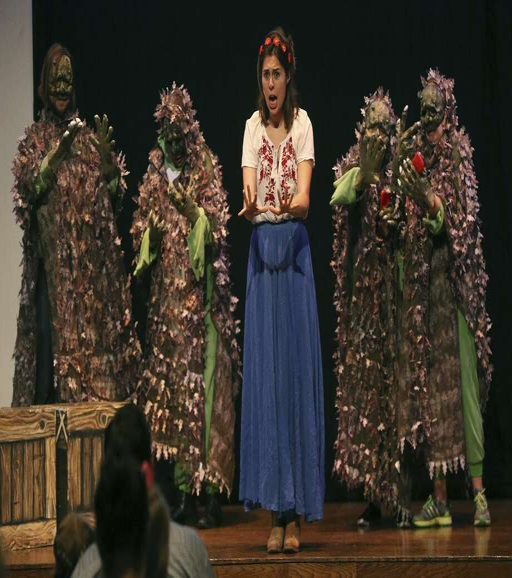
students perform the new piece for an audience of homeschooled children and their parents .